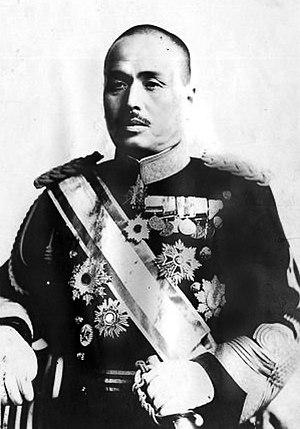
Le baron Yoshinori Shirakawa est un général de l'armée impériale japonaise qui meurt à Shanghai lors d'un attentat du Coréen Yoon Bong-gil.